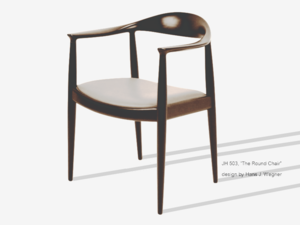
Den runde stol
Den runde stol.
Den runde stol er en karmstol designet af Hans J. Wegner i 1949 og regnes for hans måske mest kendte møbel.